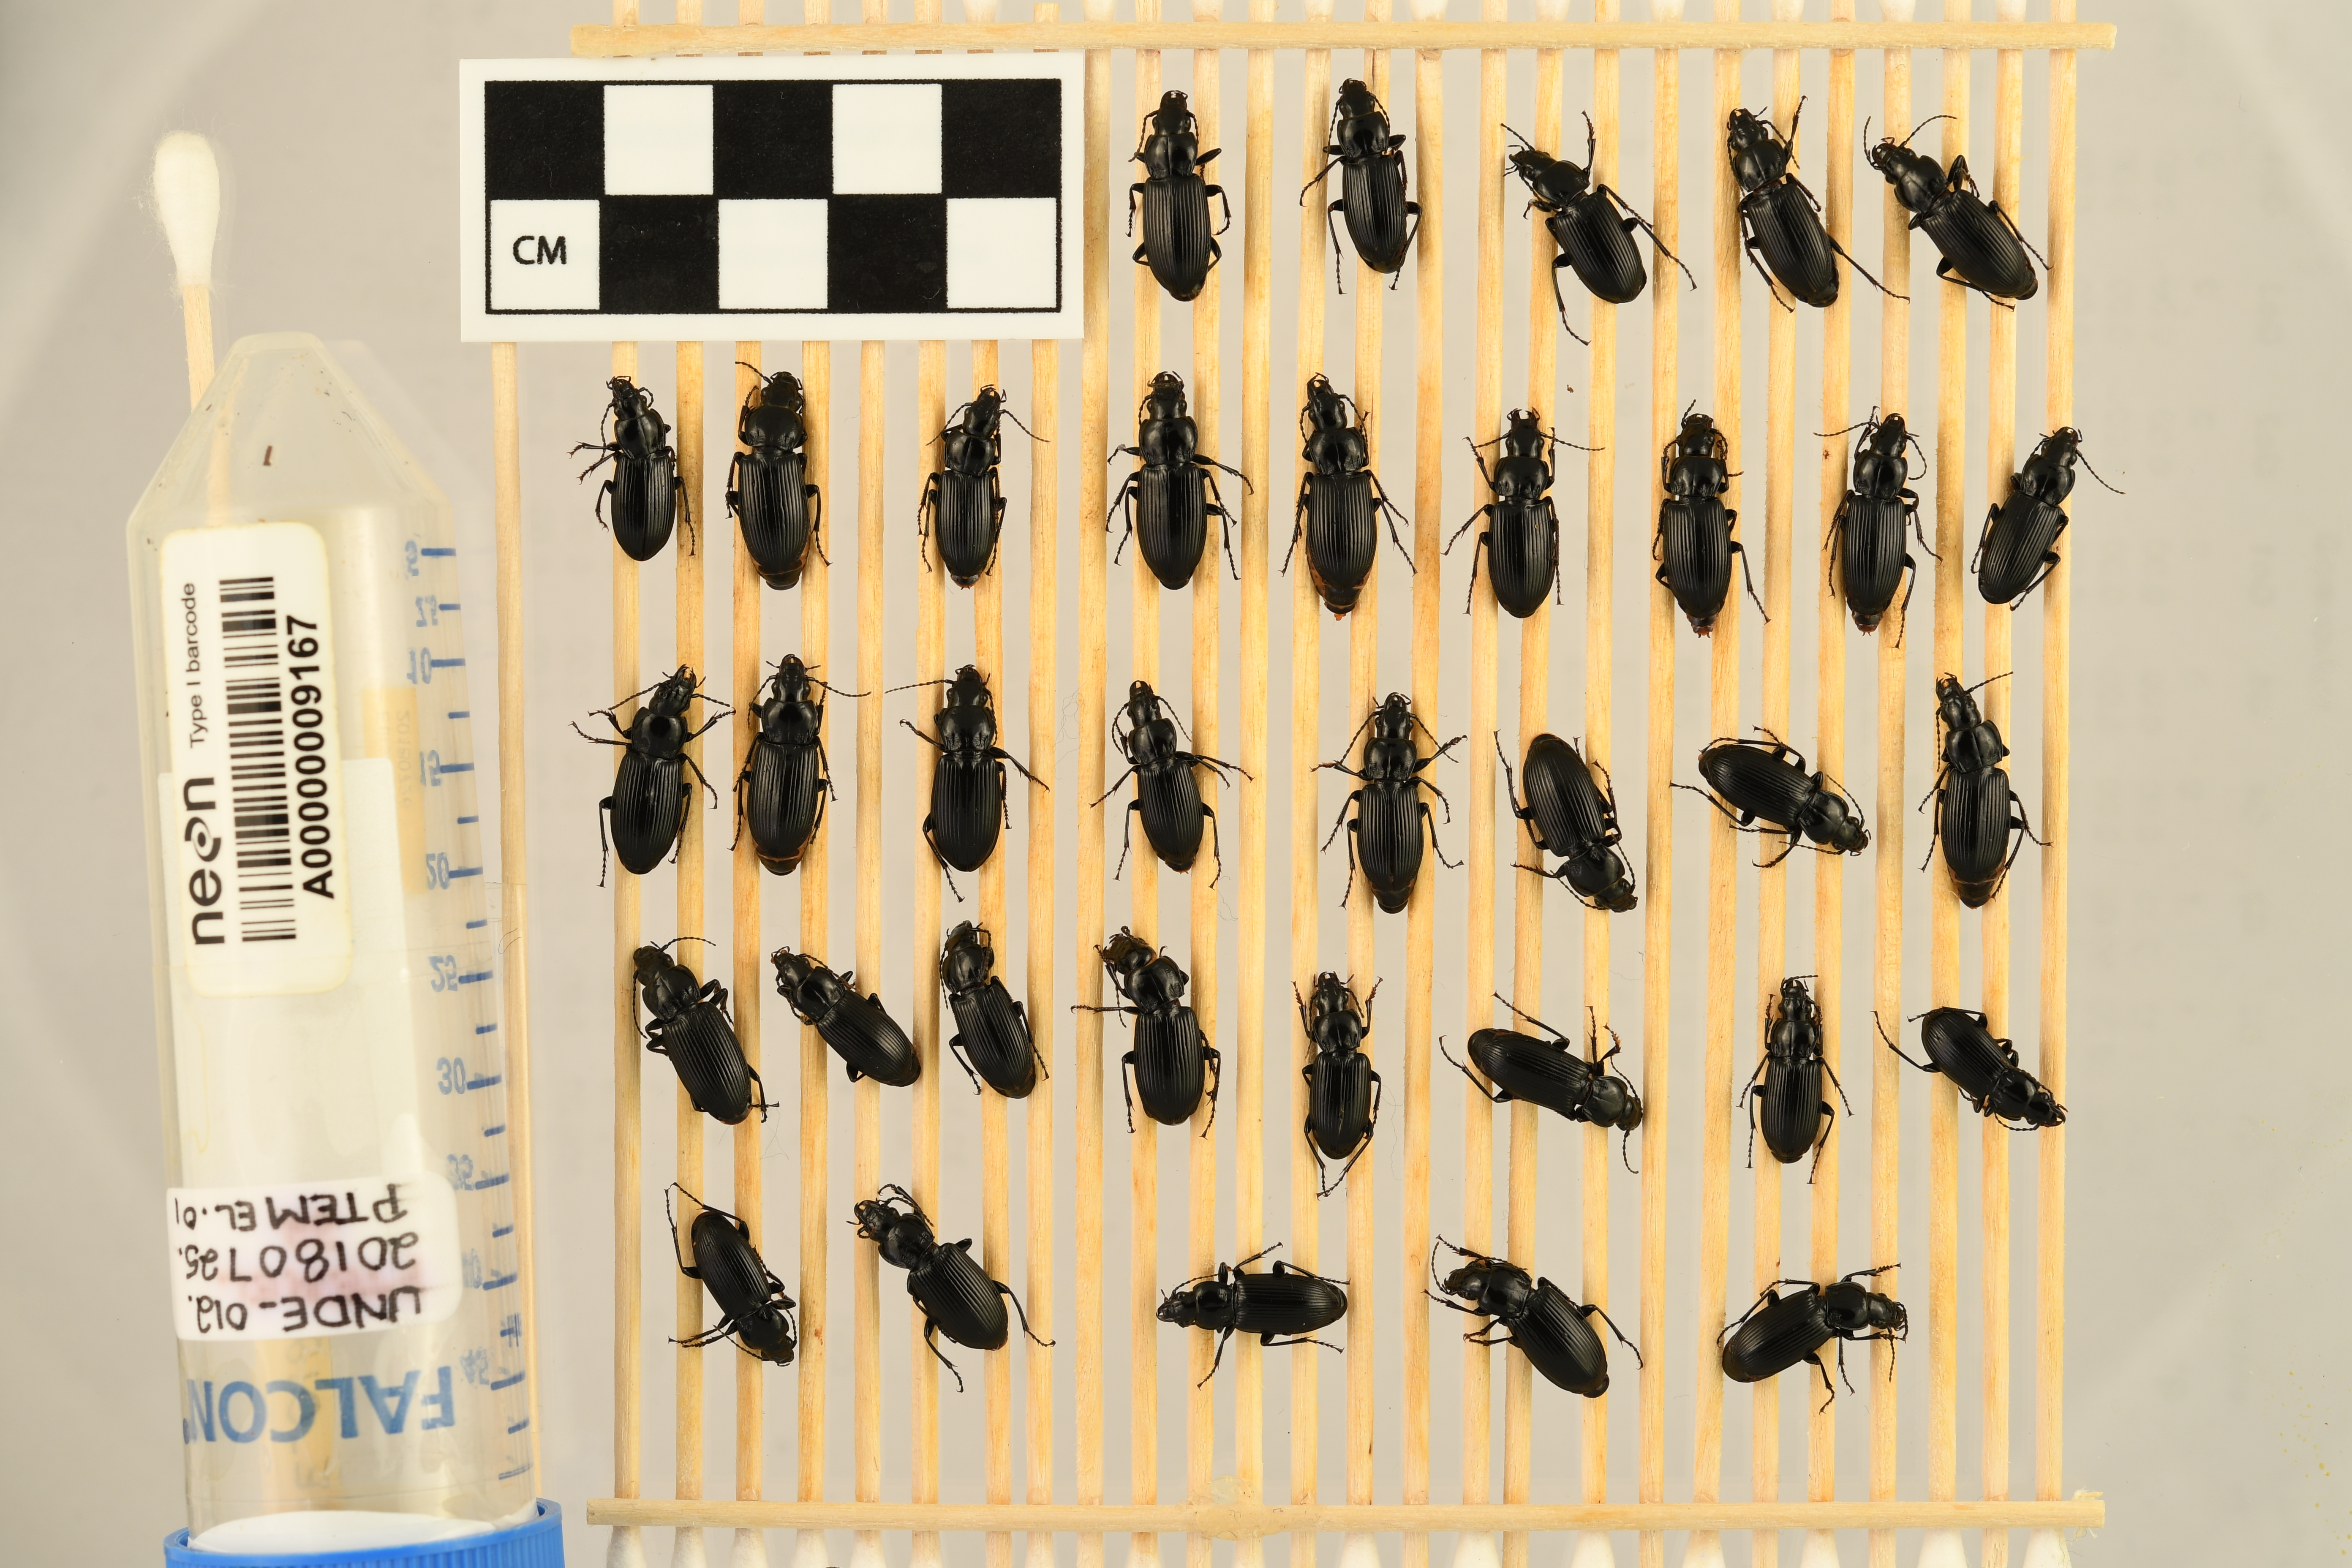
Pterostichus melanarius melanarius — University of Notre Dame Environmental Research Center NEON, plot UNDE_012. Beetle 1, ElytraLength: 1.047 cm (lying flat: Yes)

Pterostichus melanarius melanarius — University of Notre Dame Environmental Research Center NEON, plot UNDE_012. Beetle 1, ElytraWidth: 0.5119 cm (lying flat: Yes)

Pterostichus melanarius melanarius — University of Notre Dame Environmental Research Center NEON, plot UNDE_012. Beetle 2, ElytraLength: 0.953 cm (lying flat: No)

Pterostichus melanarius melanarius — University of Notre Dame Environmental Research Center NEON, plot UNDE_012. Beetle 2, ElytraWidth: 0.4635 cm (lying flat: No)

Pterostichus melanarius melanarius — University of Notre Dame Environmental Research Center NEON, plot UNDE_012. Beetle 3, ElytraLength: 0.9783 cm (lying flat: Yes)

Pterostichus melanarius melanarius — University of Notre Dame Environmental Research Center NEON, plot UNDE_012. Beetle 3, ElytraWidth: 0.4934 cm (lying flat: Yes)

Pterostichus melanarius melanarius — University of Notre Dame Environmental Research Center NEON, plot UNDE_012. Beetle 4, ElytraLength: 0.986 cm (lying flat: Yes)

Pterostichus melanarius melanarius — University of Notre Dame Environmental Research Center NEON, plot UNDE_012. Beetle 4, ElytraWidth: 0.4778 cm (lying flat: Yes)

Pterostichus melanarius melanarius — University of Notre Dame Environmental Research Center NEON, plot UNDE_012. Beetle 5, ElytraLength: 1.005 cm (lying flat: Yes)

Pterostichus melanarius melanarius — University of Notre Dame Environmental Research Center NEON, plot UNDE_012. Beetle 5, ElytraWidth: 0.4918 cm (lying flat: Yes)

Pterostichus melanarius melanarius — University of Notre Dame Environmental Research Center NEON, plot UNDE_012. Beetle 6, ElytraLength: 0.9548 cm (lying flat: Yes)

Pterostichus melanarius melanarius — University of Notre Dame Environmental Research Center NEON, plot UNDE_012. Beetle 6, ElytraWidth: 0.4773 cm (lying flat: Yes)

Pterostichus melanarius melanarius — University of Notre Dame Environmental Research Center NEON, plot UNDE_012. Beetle 7, ElytraLength: 1.018 cm (lying flat: Yes)

Pterostichus melanarius melanarius — University of Notre Dame Environmental Research Center NEON, plot UNDE_012. Beetle 7, ElytraWidth: 0.5247 cm (lying flat: Yes)

Pterostichus melanarius melanarius — University of Notre Dame Environmental Research Center NEON, plot UNDE_012. Beetle 8, ElytraLength: 0.9205 cm (lying flat: Yes)

Pterostichus melanarius melanarius — University of Notre Dame Environmental Research Center NEON, plot UNDE_012. Beetle 8, ElytraWidth: 0.4432 cm (lying flat: Yes)

Pterostichus melanarius melanarius — University of Notre Dame Environmental Research Center NEON, plot UNDE_012. Beetle 9, ElytraLength: 1.035 cm (lying flat: Yes)

Pterostichus melanarius melanarius — University of Notre Dame Environmental Research Center NEON, plot UNDE_012. Beetle 9, ElytraWidth: 0.5346 cm (lying flat: Yes)

Pterostichus melanarius melanarius — University of Notre Dame Environmental Research Center NEON, plot UNDE_012. Beetle 10, ElytraLength: 1.023 cm (lying flat: Yes)

Pterostichus melanarius melanarius — University of Notre Dame Environmental Research Center NEON, plot UNDE_012. Beetle 10, ElytraWidth: 0.5 cm (lying flat: Yes)

Pterostichus melanarius melanarius — University of Notre Dame Environmental Research Center NEON, plot UNDE_012. Beetle 11, ElytraLength: 0.9886 cm (lying flat: Yes)

Pterostichus melanarius melanarius — University of Notre Dame Environmental Research Center NEON, plot UNDE_012. Beetle 11, ElytraWidth: 0.4886 cm (lying flat: Yes)

Pterostichus melanarius melanarius — University of Notre Dame Environmental Research Center NEON, plot UNDE_012. Beetle 12, ElytraLength: 1.014 cm (lying flat: Yes)

Pterostichus melanarius melanarius — University of Notre Dame Environmental Research Center NEON, plot UNDE_012. Beetle 12, ElytraWidth: 0.5232 cm (lying flat: Yes)

Pterostichus melanarius melanarius — University of Notre Dame Environmental Research Center NEON, plot UNDE_012. Beetle 13, ElytraLength: 1.002 cm (lying flat: Yes)

Pterostichus melanarius melanarius — University of Notre Dame Environmental Research Center NEON, plot UNDE_012. Beetle 13, ElytraWidth: 0.4785 cm (lying flat: Yes)

Pterostichus melanarius melanarius — University of Notre Dame Environmental Research Center NEON, plot UNDE_012. Beetle 14, ElytraLength: 0.9508 cm (lying flat: Yes)

Pterostichus melanarius melanarius — University of Notre Dame Environmental Research Center NEON, plot UNDE_012. Beetle 14, ElytraWidth: 0.4835 cm (lying flat: Yes)

Pterostichus melanarius melanarius — University of Notre Dame Environmental Research Center NEON, plot UNDE_012. Beetle 15, ElytraLength: 1.032 cm (lying flat: Yes)

Pterostichus melanarius melanarius — University of Notre Dame Environmental Research Center NEON, plot UNDE_012. Beetle 15, ElytraWidth: 0.5272 cm (lying flat: Yes)

Pterostichus melanarius melanarius — University of Notre Dame Environmental Research Center NEON, plot UNDE_012. Beetle 16, ElytraLength: 1.005 cm (lying flat: Yes)

Pterostichus melanarius melanarius — University of Notre Dame Environmental Research Center NEON, plot UNDE_012. Beetle 16, ElytraWidth: 0.5247 cm (lying flat: Yes)

Pterostichus melanarius melanarius — University of Notre Dame Environmental Research Center NEON, plot UNDE_012. Beetle 17, ElytraLength: 1.011 cm (lying flat: Yes)

Pterostichus melanarius melanarius — University of Notre Dame Environmental Research Center NEON, plot UNDE_012. Beetle 17, ElytraWidth: 0.5342 cm (lying flat: Yes)

Pterostichus melanarius melanarius — University of Notre Dame Environmental Research Center NEON, plot UNDE_012. Beetle 18, ElytraLength: 0.8937 cm (lying flat: Yes)

Pterostichus melanarius melanarius — University of Notre Dame Environmental Research Center NEON, plot UNDE_012. Beetle 18, ElytraWidth: 0.477 cm (lying flat: Yes)

Pterostichus melanarius melanarius — University of Notre Dame Environmental Research Center NEON, plot UNDE_012. Beetle 19, ElytraLength: 0.9207 cm (lying flat: Yes)

Pterostichus melanarius melanarius — University of Notre Dame Environmental Research Center NEON, plot UNDE_012. Beetle 19, ElytraWidth: 0.5 cm (lying flat: Yes)

Pterostichus melanarius melanarius — University of Notre Dame Environmental Research Center NEON, plot UNDE_012. Beetle 20, ElytraLength: 0.9897 cm (lying flat: Yes)

Pterostichus melanarius melanarius — University of Notre Dame Environmental Research Center NEON, plot UNDE_012. Beetle 20, ElytraWidth: 0.5149 cm (lying flat: Yes)

Pterostichus melanarius melanarius — University of Notre Dame Environmental Research Center NEON, plot UNDE_012. Beetle 21, ElytraLength: 0.9656 cm (lying flat: Yes)

Pterostichus melanarius melanarius — University of Notre Dame Environmental Research Center NEON, plot UNDE_012. Beetle 21, ElytraWidth: 0.4736 cm (lying flat: Yes)

Pterostichus melanarius melanarius — University of Notre Dame Environmental Research Center NEON, plot UNDE_012. Beetle 22, ElytraLength: 0.9676 cm (lying flat: Yes)

Pterostichus melanarius melanarius — University of Notre Dame Environmental Research Center NEON, plot UNDE_012. Beetle 22, ElytraWidth: 0.5119 cm (lying flat: Yes)

Pterostichus melanarius melanarius — University of Notre Dame Environmental Research Center NEON, plot UNDE_012. Beetle 23, ElytraLength: 1.011 cm (lying flat: Yes)

Pterostichus melanarius melanarius — University of Notre Dame Environmental Research Center NEON, plot UNDE_012. Beetle 23, ElytraWidth: 0.5301 cm (lying flat: Yes)

Pterostichus melanarius melanarius — University of Notre Dame Environmental Research Center NEON, plot UNDE_012. Beetle 24, ElytraLength: 0.8715 cm (lying flat: Yes)

Pterostichus melanarius melanarius — University of Notre Dame Environmental Research Center NEON, plot UNDE_012. Beetle 24, ElytraWidth: 0.4824 cm (lying flat: Yes)

Pterostichus melanarius melanarius — University of Notre Dame Environmental Research Center NEON, plot UNDE_012. Beetle 25, ElytraLength: 0.9207 cm (lying flat: Yes)

Pterostichus melanarius melanarius — University of Notre Dame Environmental Research Center NEON, plot UNDE_012. Beetle 25, ElytraWidth: 0.4835 cm (lying flat: Yes)

Pterostichus melanarius melanarius — University of Notre Dame Environmental Research Center NEON, plot UNDE_012. Beetle 26, ElytraLength: 1.012 cm (lying flat: Yes)

Pterostichus melanarius melanarius — University of Notre Dame Environmental Research Center NEON, plot UNDE_012. Beetle 26, ElytraWidth: 0.5229 cm (lying flat: Yes)

Pterostichus melanarius melanarius — University of Notre Dame Environmental Research Center NEON, plot UNDE_012. Beetle 27, ElytraLength: 0.9335 cm (lying flat: Yes)

Pterostichus melanarius melanarius — University of Notre Dame Environmental Research Center NEON, plot UNDE_012. Beetle 27, ElytraWidth: 0.4892 cm (lying flat: Yes)

Pterostichus melanarius melanarius — University of Notre Dame Environmental Research Center NEON, plot UNDE_012. Beetle 28, ElytraLength: 0.9659 cm (lying flat: Yes)

Pterostichus melanarius melanarius — University of Notre Dame Environmental Research Center NEON, plot UNDE_012. Beetle 28, ElytraWidth: 0.4835 cm (lying flat: Yes)

Pterostichus melanarius melanarius — University of Notre Dame Environmental Research Center NEON, plot UNDE_012. Beetle 29, ElytraLength: 0.8673 cm (lying flat: Yes)

Pterostichus melanarius melanarius — University of Notre Dame Environmental Research Center NEON, plot UNDE_012. Beetle 29, ElytraWidth: 0.4672 cm (lying flat: Yes)

Pterostichus melanarius melanarius — University of Notre Dame Environmental Research Center NEON, plot UNDE_012. Beetle 30, ElytraLength: 0.8517 cm (lying flat: Yes)

Pterostichus melanarius melanarius — University of Notre Dame Environmental Research Center NEON, plot UNDE_012. Beetle 30, ElytraWidth: 0.4586 cm (lying flat: Yes)

Pterostichus melanarius melanarius — University of Notre Dame Environmental Research Center NEON, plot UNDE_012. Beetle 31, ElytraLength: 0.9151 cm (lying flat: Yes)

Pterostichus melanarius melanarius — University of Notre Dame Environmental Research Center NEON, plot UNDE_012. Beetle 31, ElytraWidth: 0.4581 cm (lying flat: Yes)

Pterostichus melanarius melanarius — University of Notre Dame Environmental Research Center NEON, plot UNDE_012. Beetle 32, ElytraLength: 0.975 cm (lying flat: Yes)

Pterostichus melanarius melanarius — University of Notre Dame Environmental Research Center NEON, plot UNDE_012. Beetle 32, ElytraWidth: 0.5238 cm (lying flat: Yes)